12th Parliament of Sri Lanka

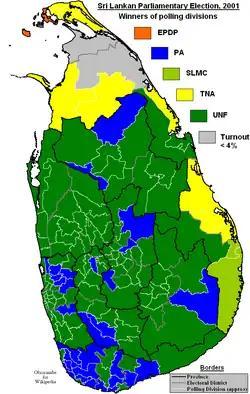
Winners of polling divisions. UNF in green and PA in blue.

The new parliament was sworn in on 19 December 2001. M. Joseph Michael Perera was elected as the Speaker unopposed. The post of Deputy Speaker was left vacant after the PA refused to nominate anyone. Siri Andrahennady was elected Deputy Chairman of Committees unopposed.